Caterina Scarpellini

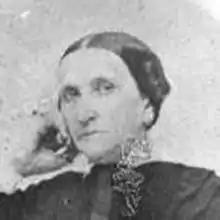

Caterina Scarpellini (29 October 1808 – 28 November 1873) was an Italian astronomer and meteorologist who discovered a comet and as a meteorologist she established a station in Rome in the 1850s. She published more than fifty notes and reports over twenty years, and was rewarded with a silver medal by the Italian government.